Fire Fighter (video game)

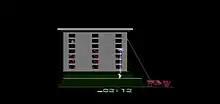
Gameplay screenshot

The player moves a fire fighter around a non-scrolling screen to spray water on fires in a building, the size of which may vary between levels depending on options selected by the player. If the fire rises high enough, the person will wait on the roof until the fire burns itself out. At any time, the player can extend a ladder from a fire truck to rescue the person from the building so long as no fire exists on that floor.